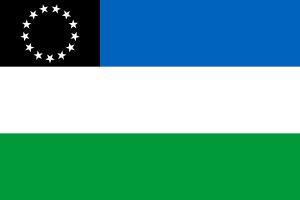
Le drapeau du Royaume d'Araucanie et de Patagonie est un drapeau tricolore de bandes horizontales bleue, blanche et verte de largeurs égales.